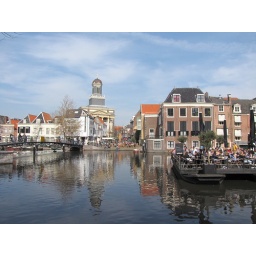
There is no central market square in Leiden, so they use boats as terraces.